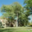
Label: maple_tree